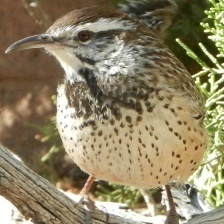
Species: CACTUS WREN
Scientific name: CAMPYLORHYNCHUS BRUNNEICAPILLUS